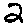
Label: 2